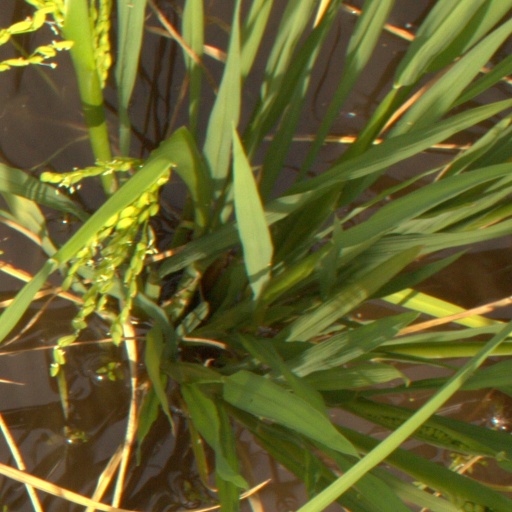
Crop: rice